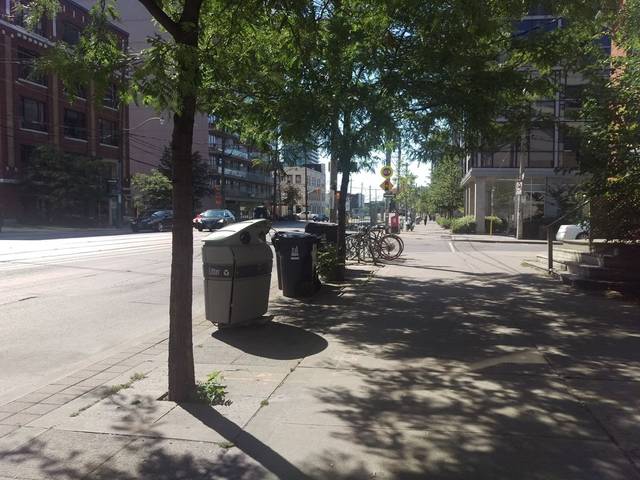
Region: Canada
Coordinates: 43.643, -79.402